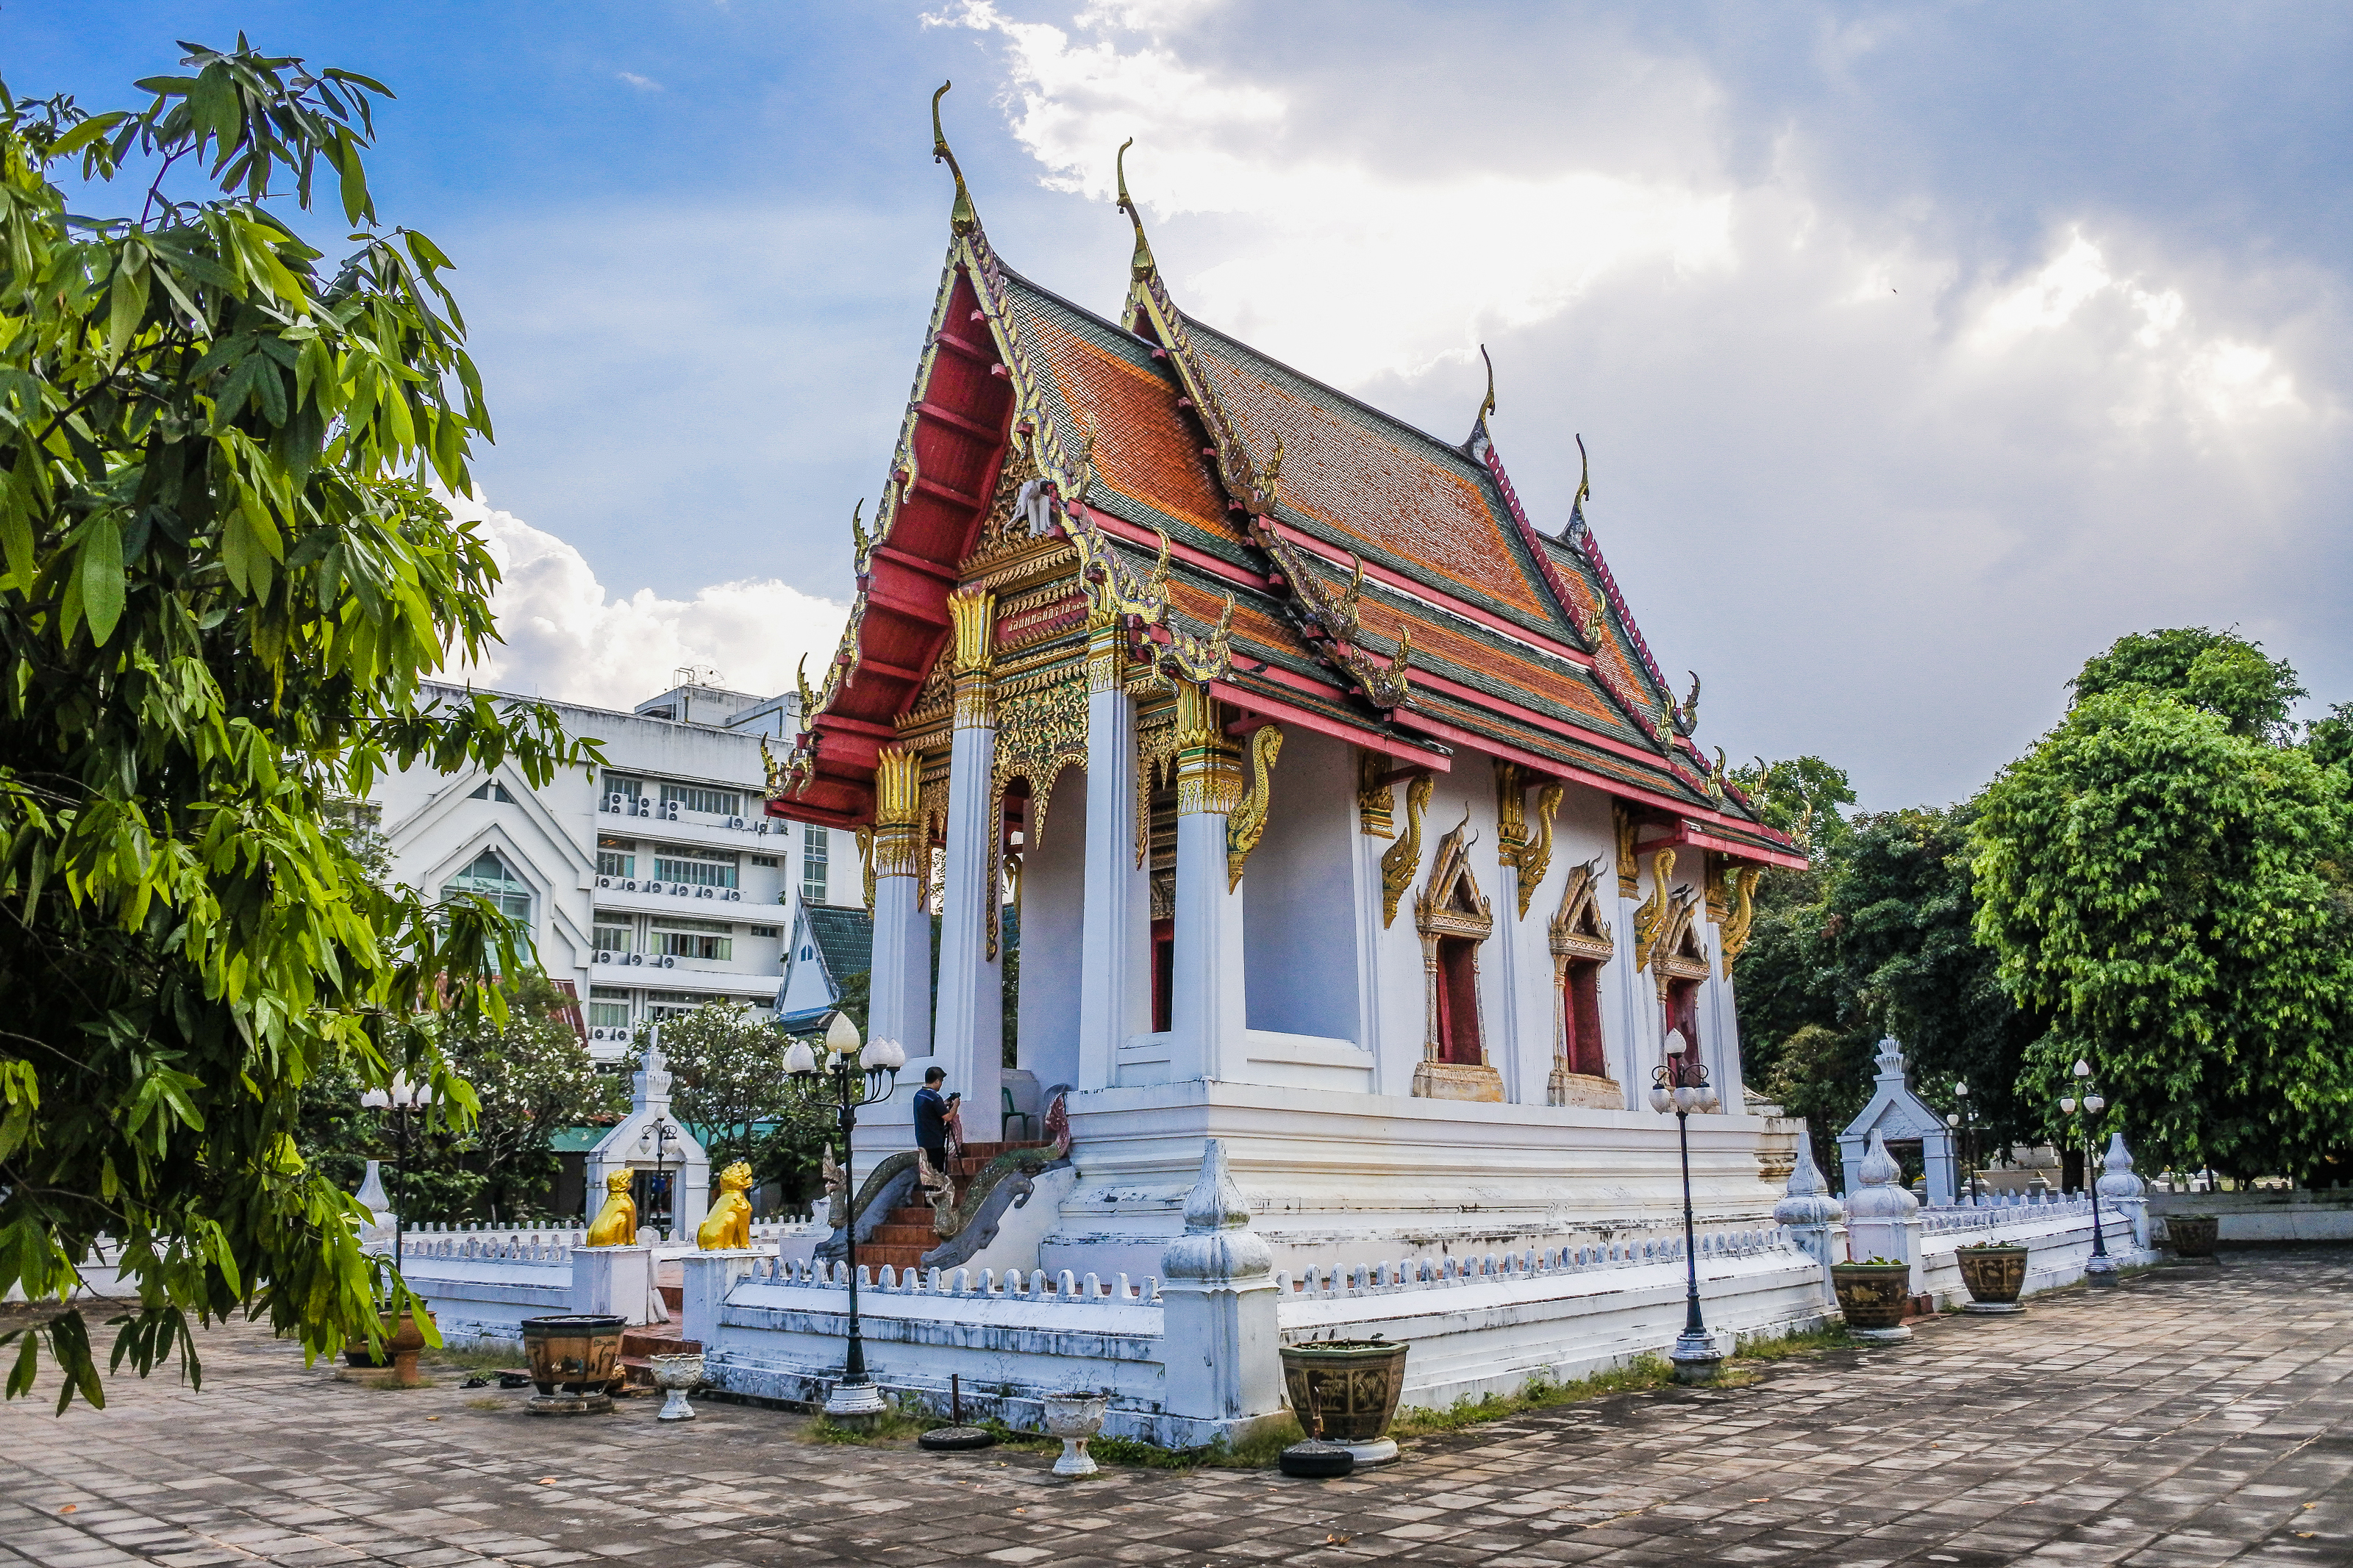
pond, art, texture, hall, historical, lotus, thai, water, religion, attraction, library, pavilion, wooden, thailand, temple, style, landmark, travel, decoration, architecture, place of worship, building, wat, historic site, sky, chinese architecture, shrine, tourist attraction, facade